2008 invasion of Anjouan

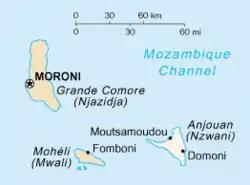
Location of Anjouan in the Comoros

Despite Mbeki's attempts to stop the invasion, a fishing boat with soldiers left Moheli for Anjouan onMarch 14. There were conflicting statements from both sides, with Comoran and AU military sources reporting that a fishing boat carrying around fifty soldiers from the Government of Comoros landed in southern Anjouan and attempted to capture a police station. In a later statement, Comoran Chief of Staff Salim Mohamed revised the information and said a reconnaissance team of about 10 soldiers landed on March 14 in the south of Anjouan island and reached the southern town of Domoni. A federal source said that two soldiers were wounded. "The target of the operation was the Domoni police station in Anjouan so as to free political prisoners," said the source.